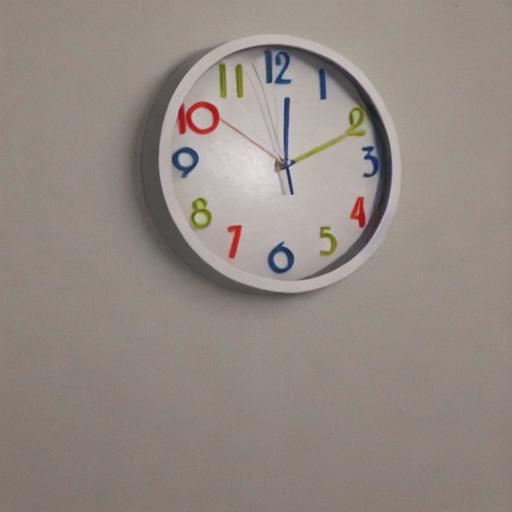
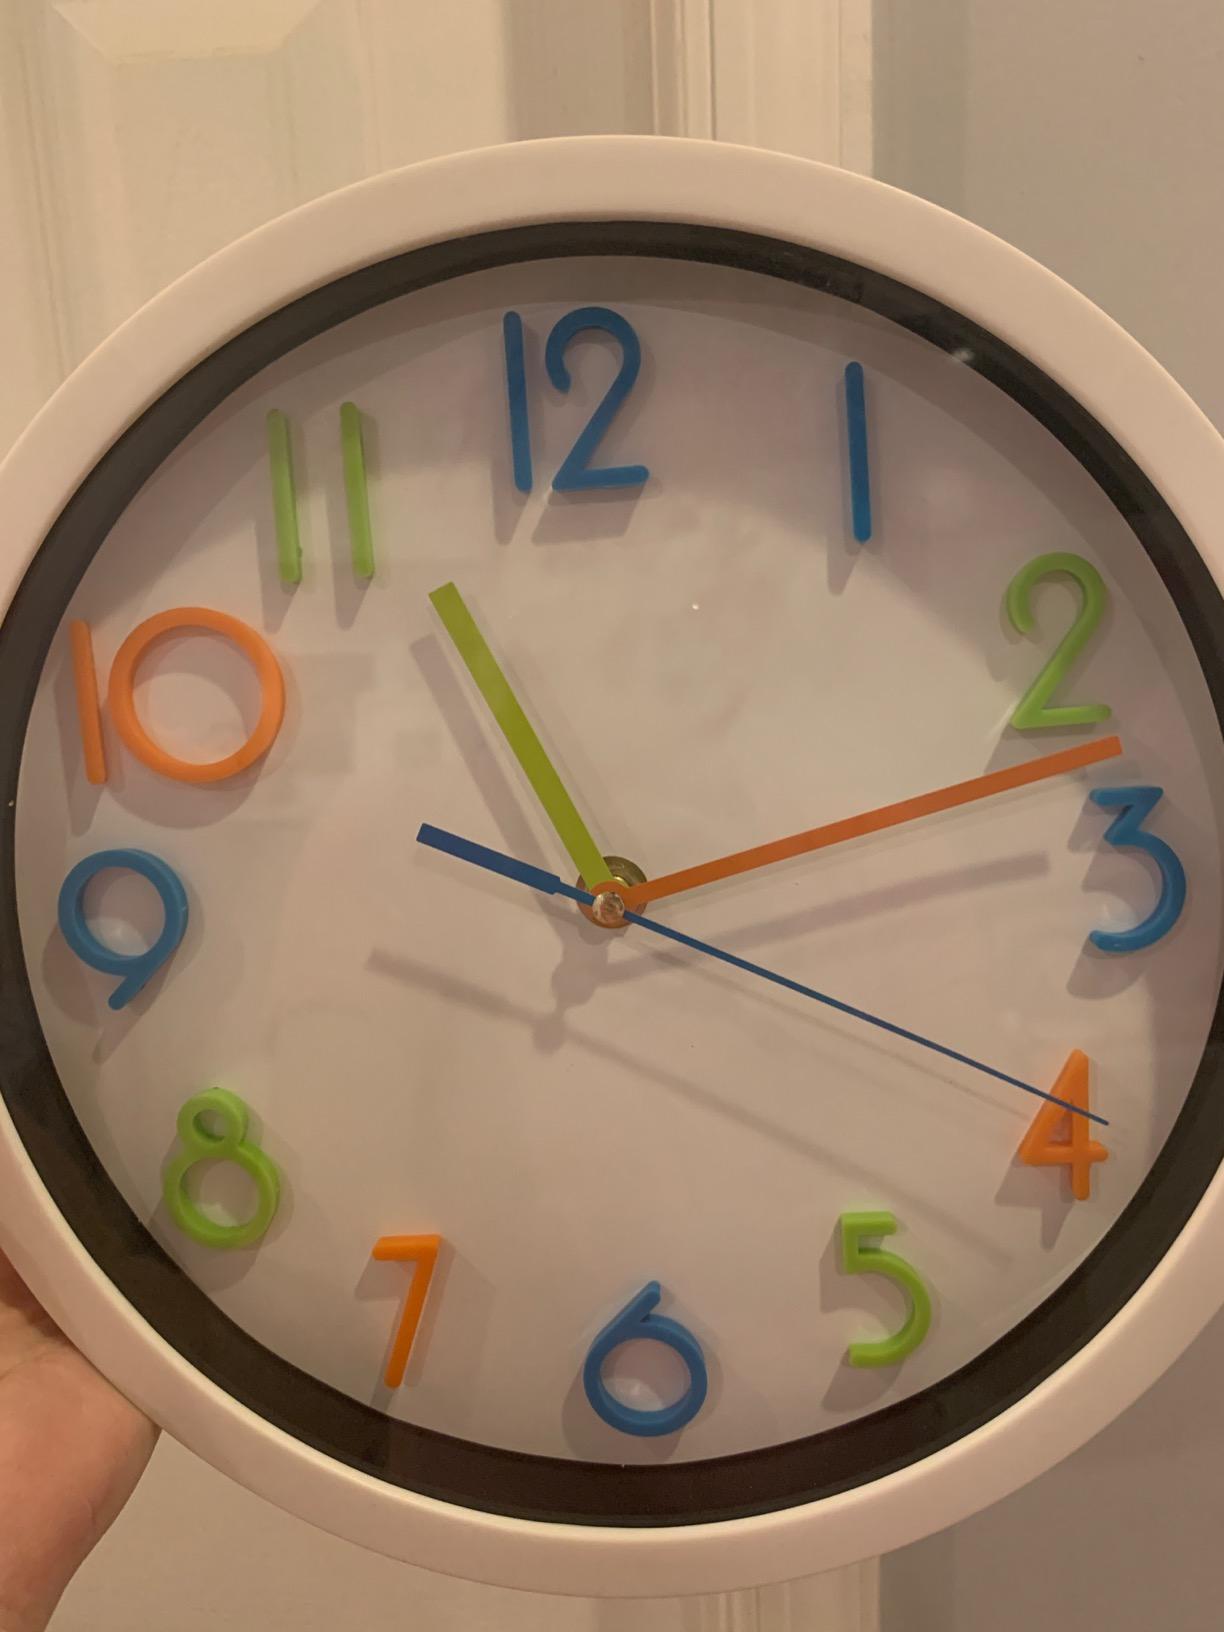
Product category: clock
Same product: no